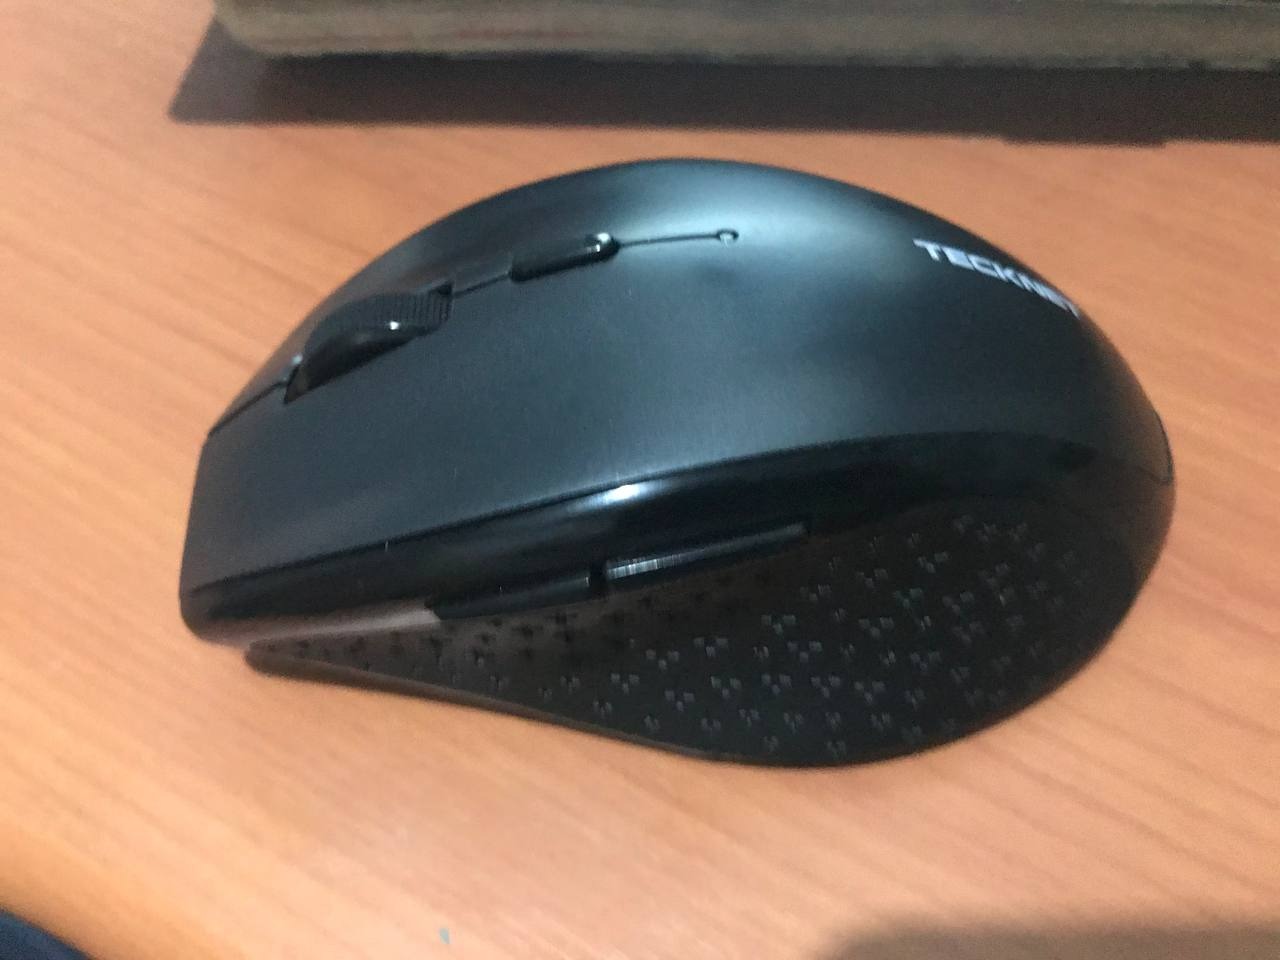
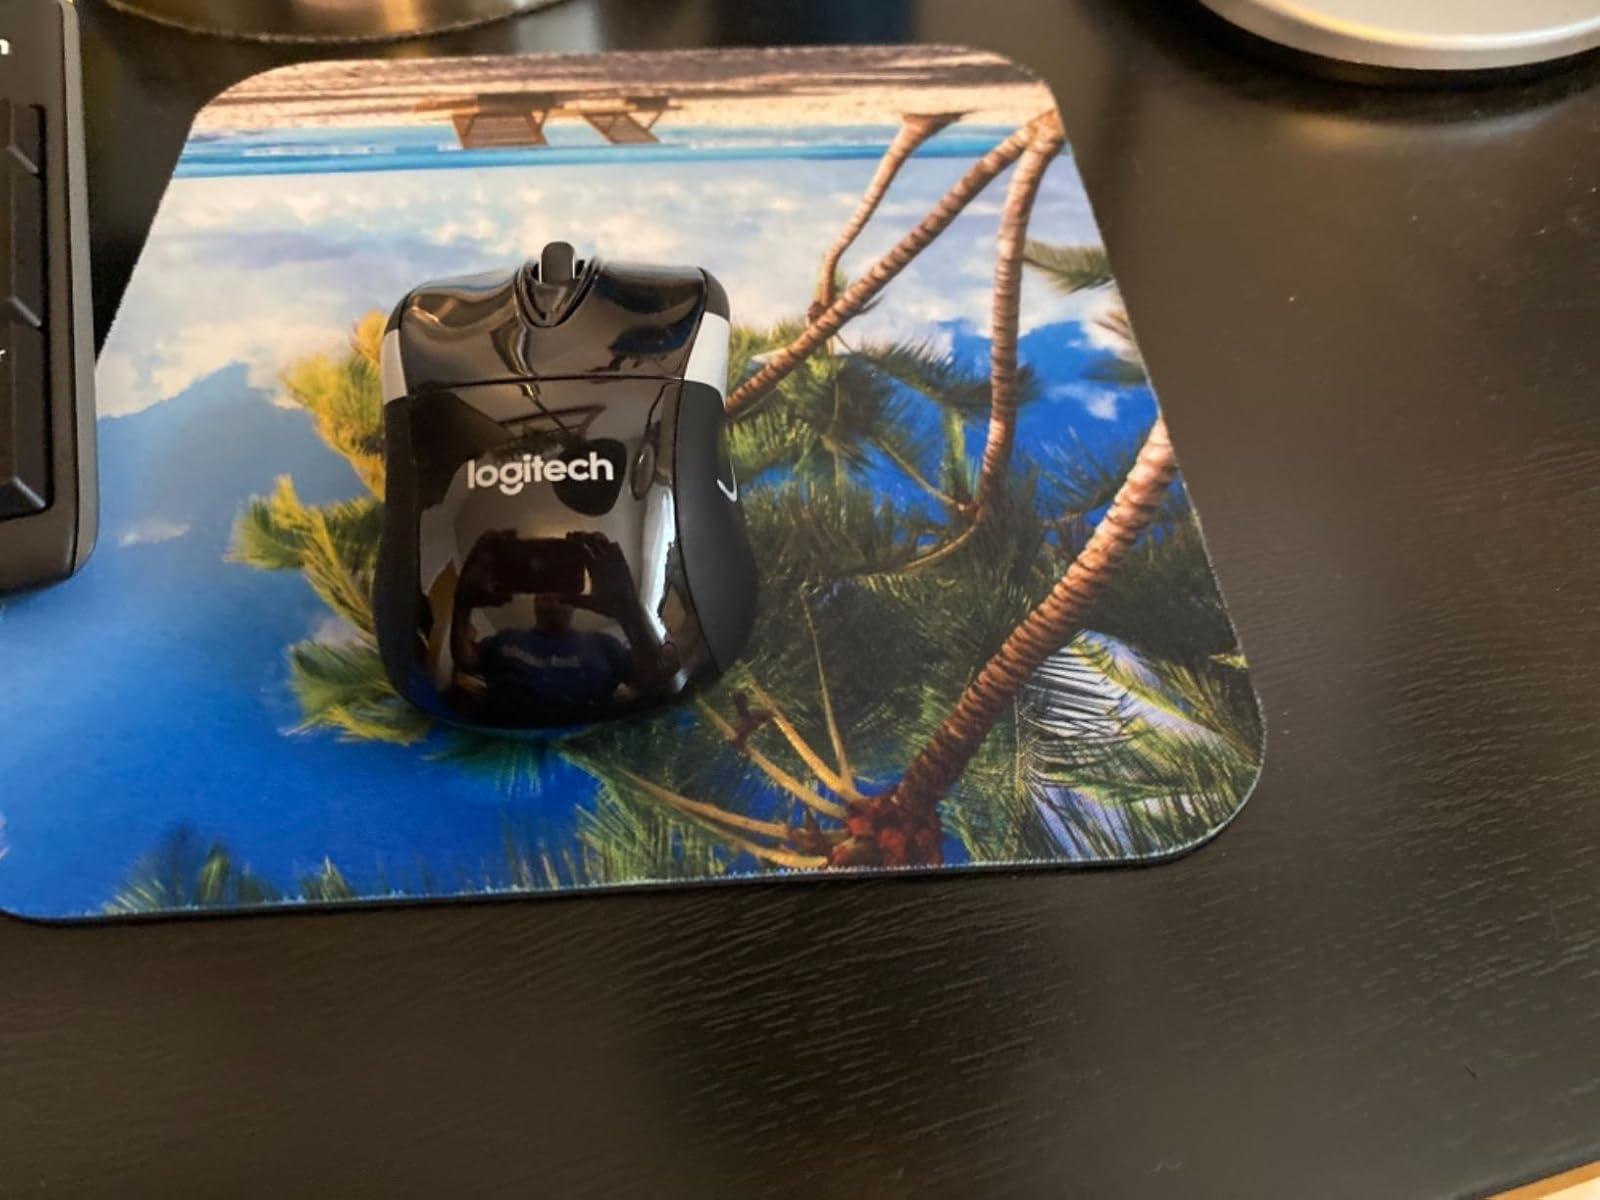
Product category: mouse
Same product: no